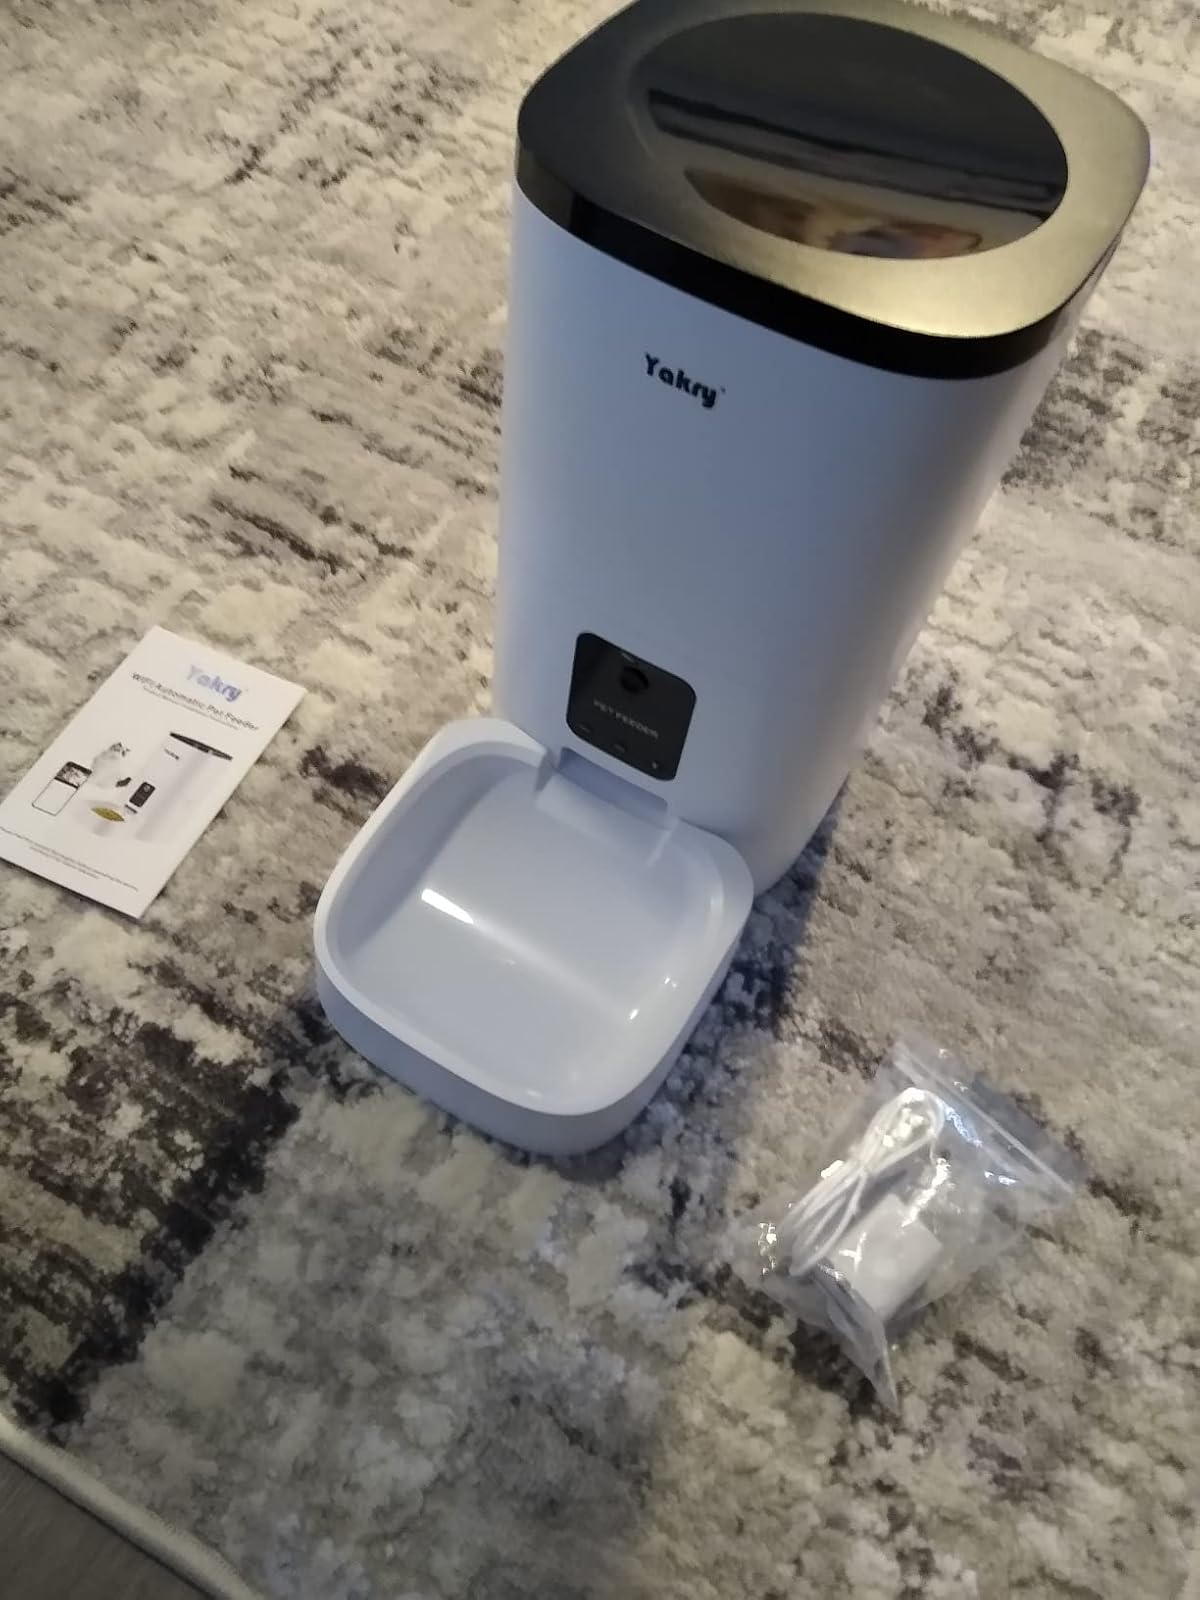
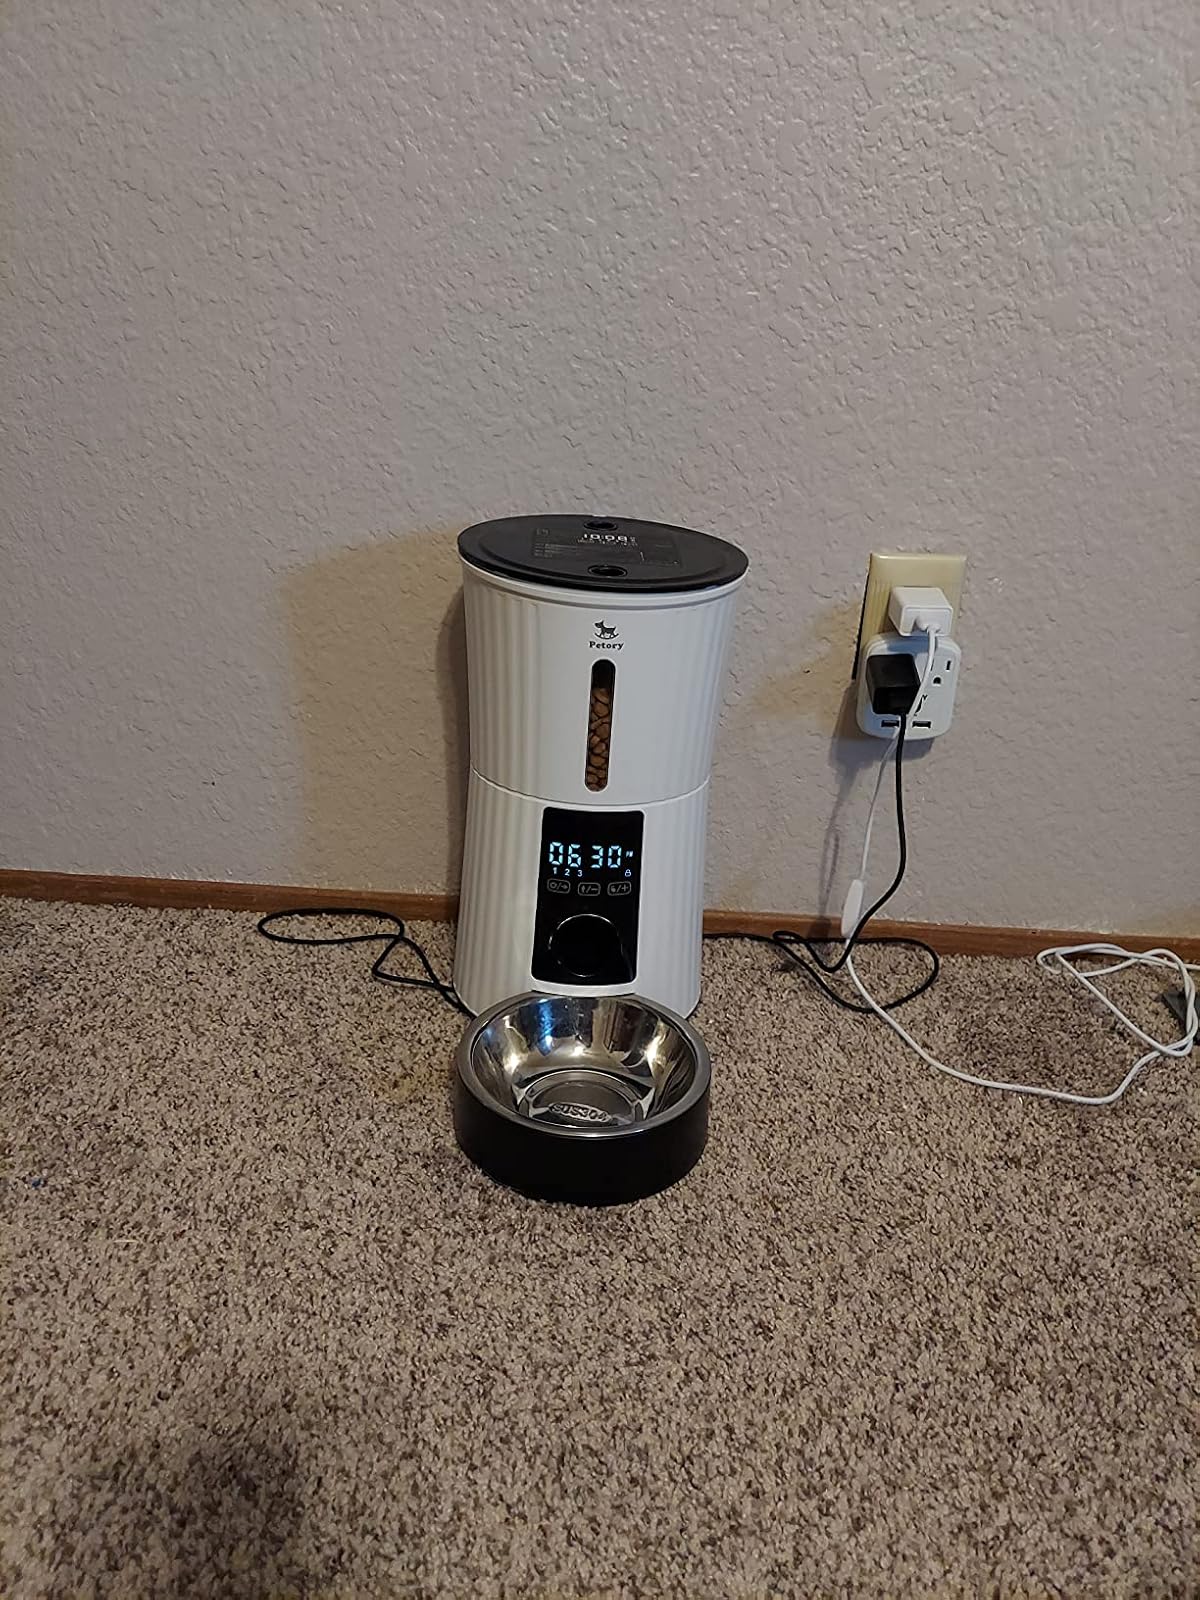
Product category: items_feeder
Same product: no